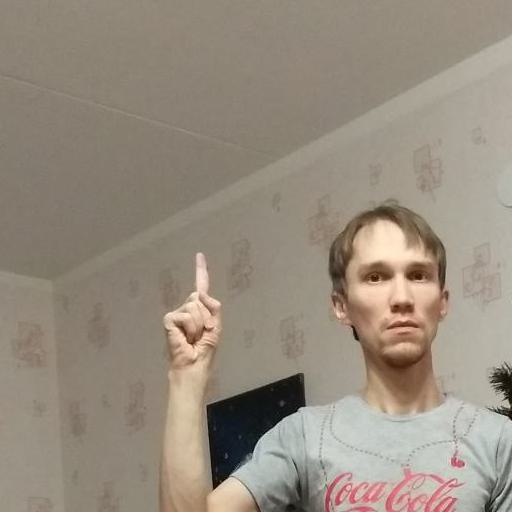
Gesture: one